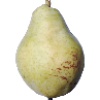
Label: Pear Williams 1